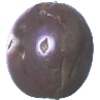
Label: Passion Fruit 1